Anthony Gordon (American football)

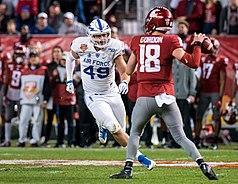
Gordon at the 2019 Cheez-It Bowl

Anthony Gordon (born August 28, 1997) is a former American football quarterback. He played college football for the Washington State Cougars and went undrafted in the 2020 NFL draft. He was a member of the Seattle Seahawks, Kansas City Chiefs, and Denver Broncos organizations during his three seasons in the National Football League (NFL).